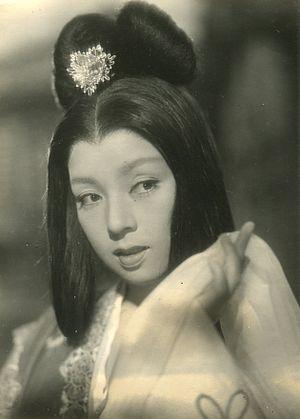
Machiko Kyō, née le 25 mars 1924 à Osaka et morte le 12 mai 2019 à Tokyo, est une actrice japonaise. Son vrai nom est Motoko Yano.